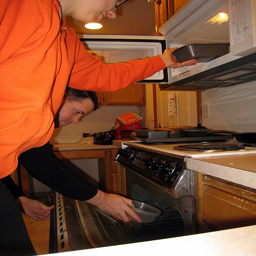
Two people putting food to be cooked into two different ovens.
two people in a kitchen with a stove and a microwave
Two people working in a small kitchen preparing a meal.
Two people are preparing dishes in the kitchen.
Two people cooking in the kitchen stove and microwave.